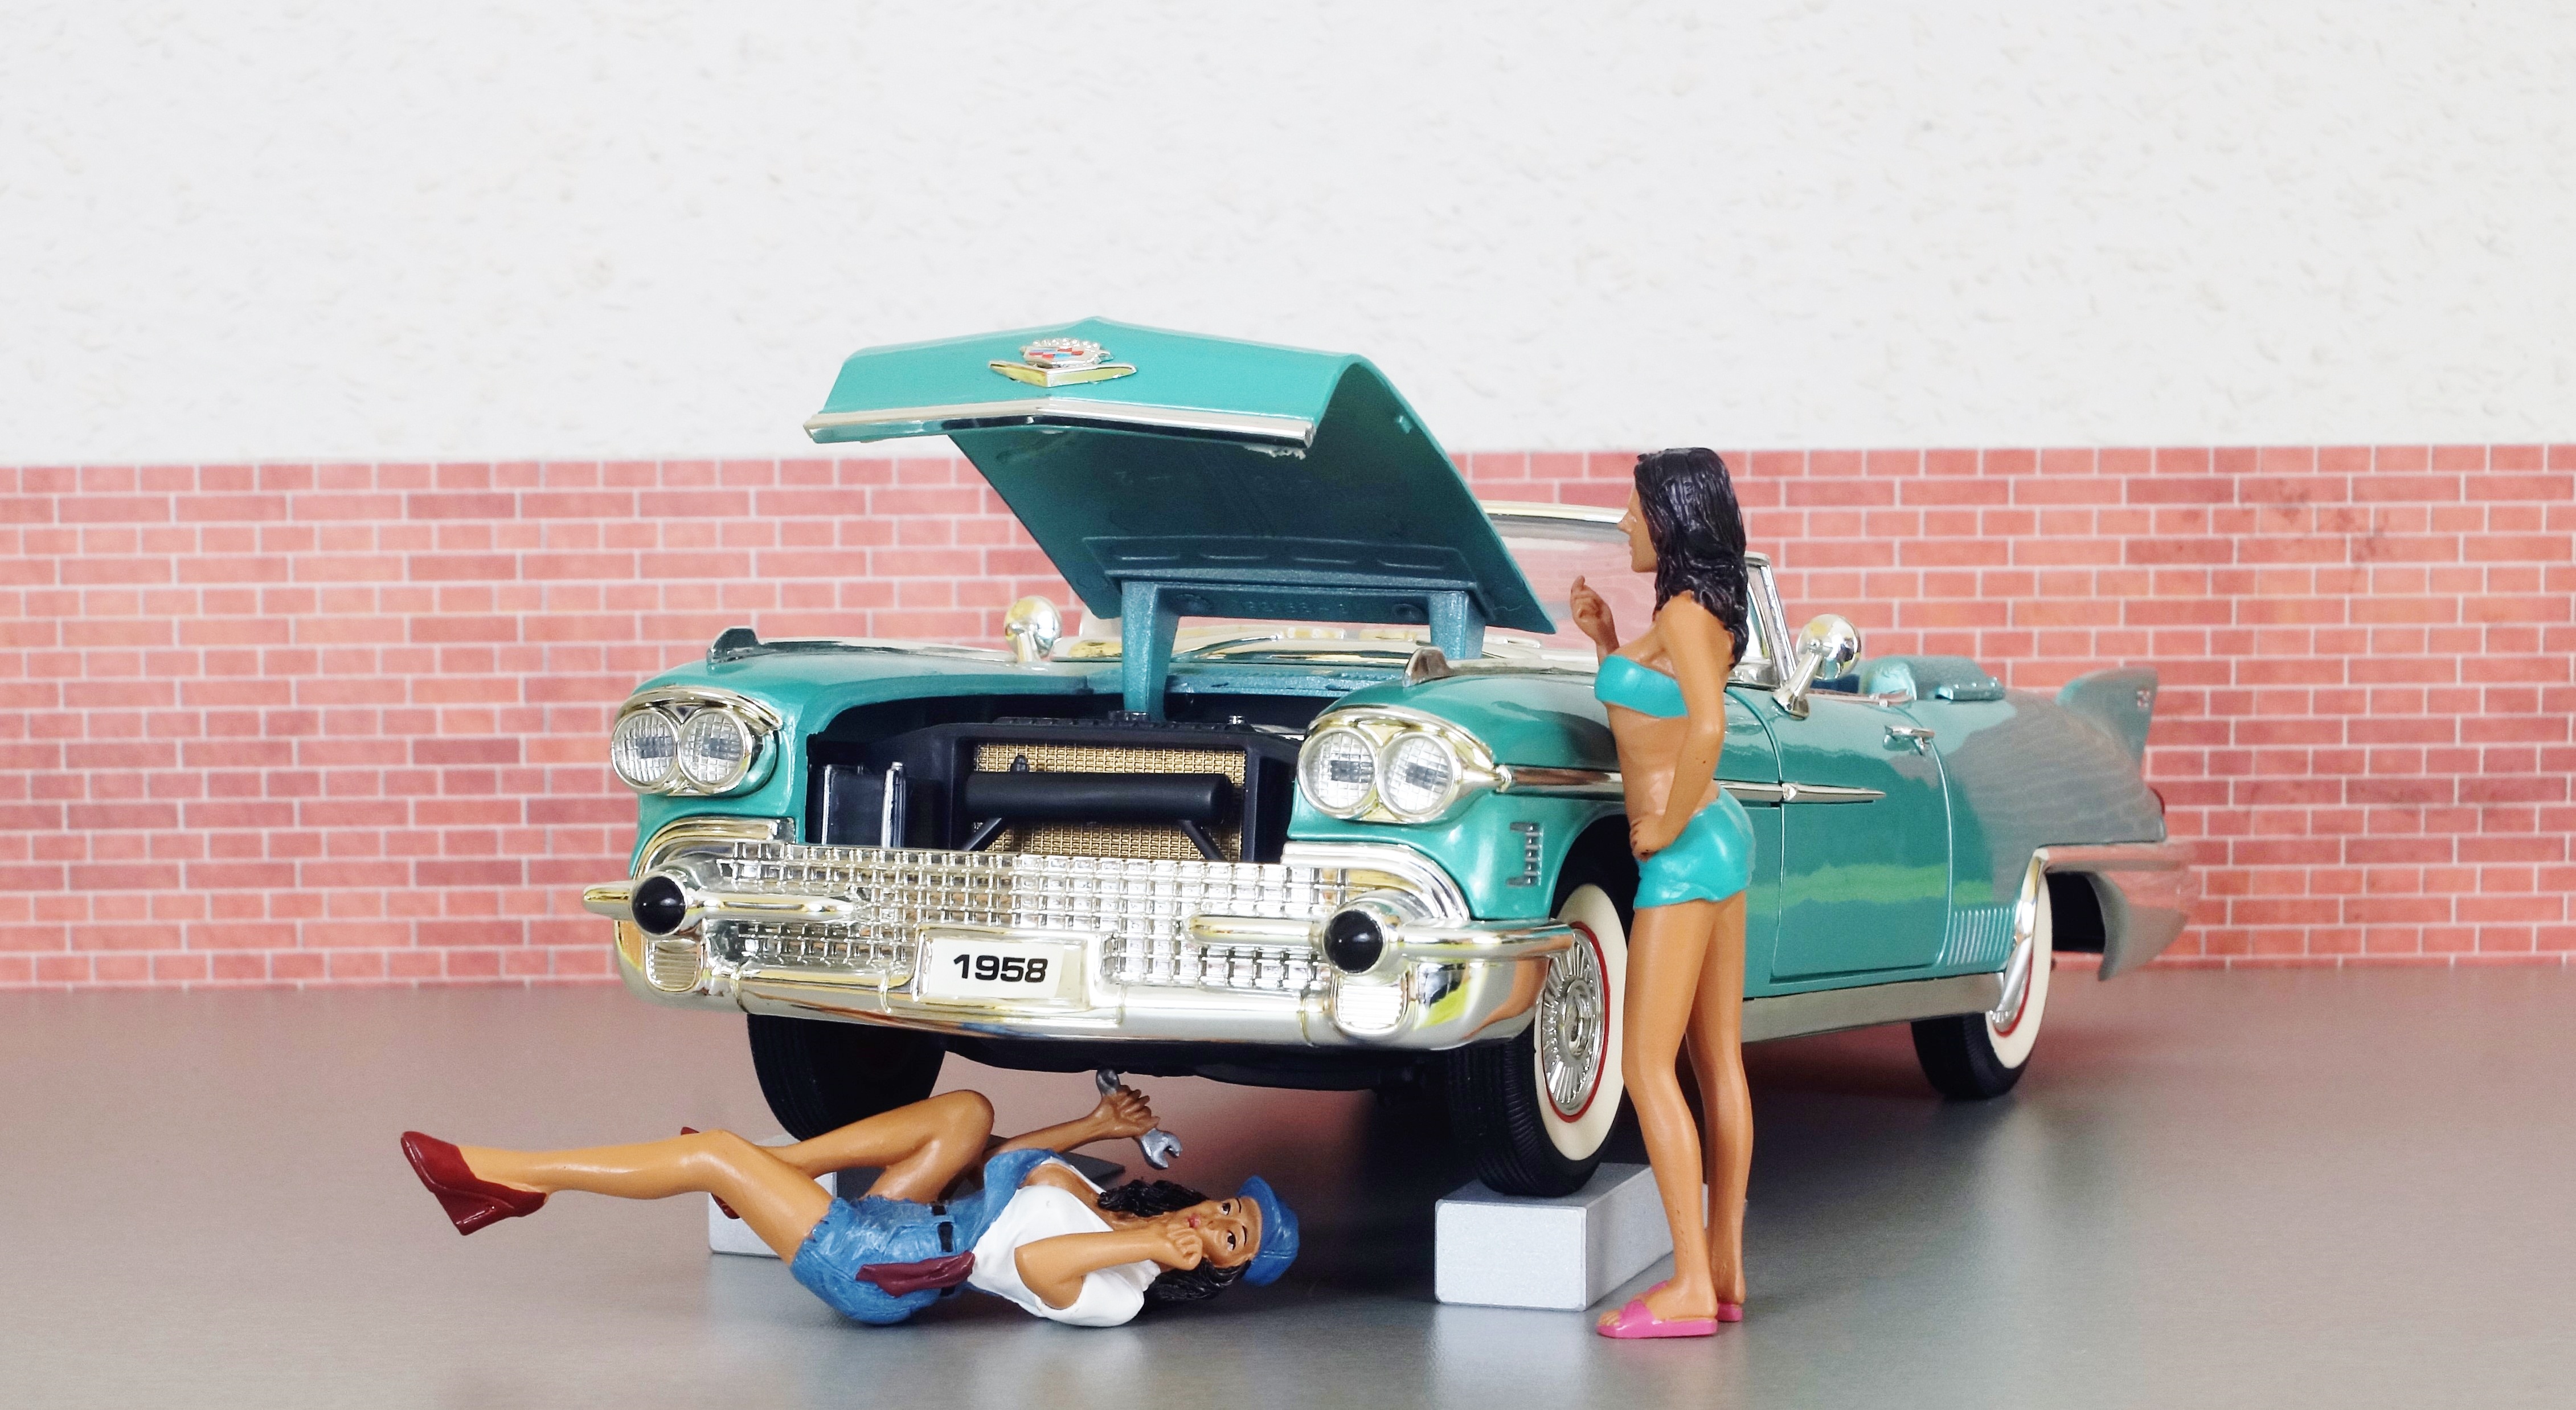
car, old, workshop, model, vehicle, usa, america, auto, toy, automotive, race car, oldtimer, classic, convertible, cadillac, diorama, mechanic, car breakdown, toy car, model car, cadillac eldorado, scale model, automobile make